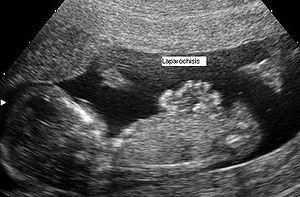
Laparochisis à 12 S.A Vue sagittal
Le laparoschisis, aussi appelé « gastroschisis », est une malformation consistant en une fente de la paroi abdominale. Les intestins passent à travers cette fente. Il n’existe aucune membrane entourant les intestins.